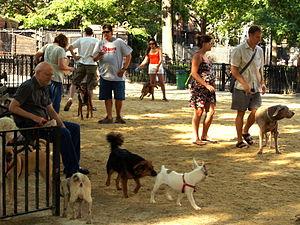
Le Tompkins Square Park est un grand parc de 4 hectares de l'East Side de Manhattan à New York, situé à l'est de l'East Village au cœur d'Alphabet City dont il est le véritable poumon et symbole identitaire. Il est bordé par l'Avenue A et l'Avenue B entre les 7ᵉ et 10ᵉ rues.